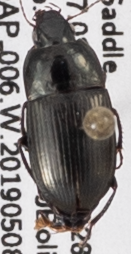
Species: Amara californica
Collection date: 2019-05-08
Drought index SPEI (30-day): -0.8
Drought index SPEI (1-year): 0.212
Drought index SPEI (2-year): -0.24